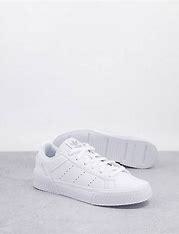
Brand: Adidas
Model: Court Tourino